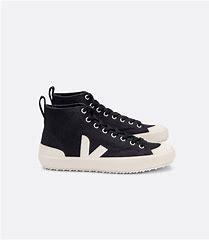
Brand: Veja
Model: 100